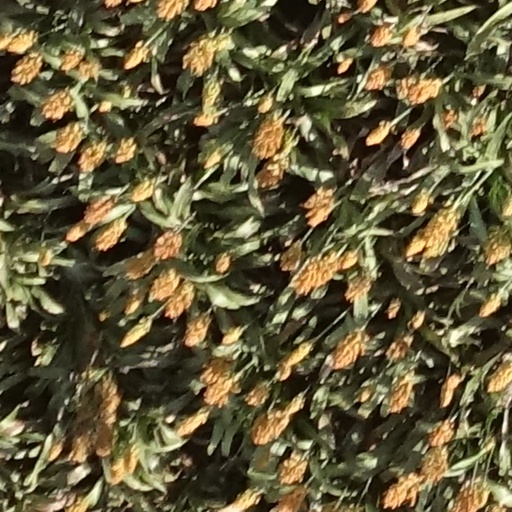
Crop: sorghum